Binckhorst Castle

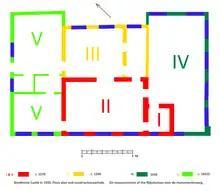
Binckhorst Castle 1935 - 1936 floor plan showing constructiong phases.

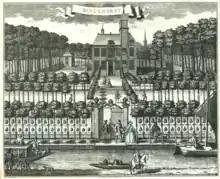
The castle on the Trekvliet, 1735

Current knowledge about Binckhorst Castle still heavily relies on the work that Jaap Renaud did in the 1930s. When he investigated the building at that time, his first conclusion was that there was nothing medieval about the building as it stood. For Binckhorst to be a medieval building, the format of its bricks was too small, and the walls were too thin.